MG6 (automobile)

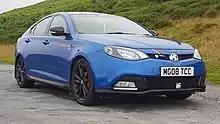
2014 MG6 SE BTCC Special Edition

The MG6 won the "What Car?" 2012 Security Award. In the "Auto Express" Driver Power Survey in 2014, it won the "Best Handling Award", and came sixth overall in the 'Best Car to Own' category. In 2016, the MG6 won three awards, these being.